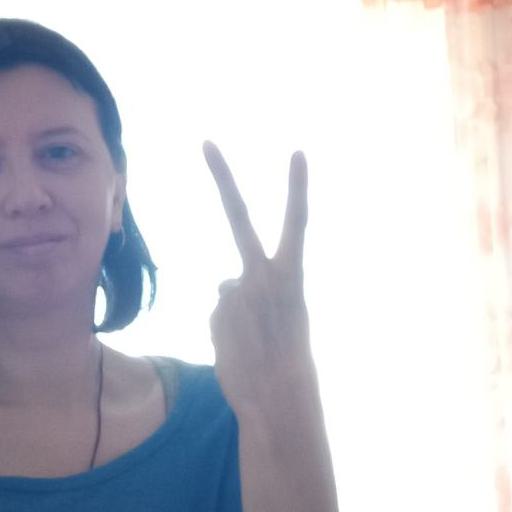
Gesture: peace_inverted